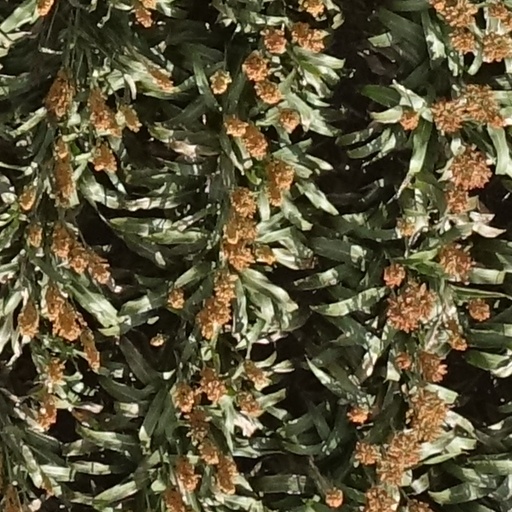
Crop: sorghum